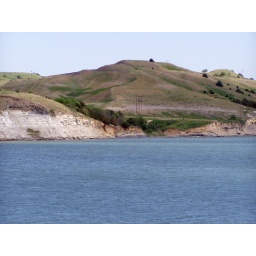
Very clear water off I-90 in Oacoma